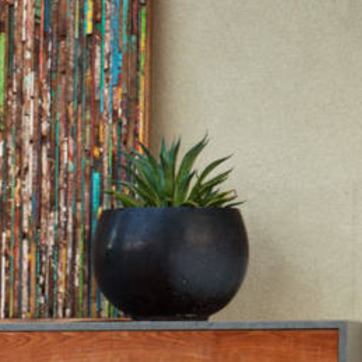
Material: foliage